WKTC

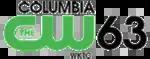
WKTC's former CW era logo.

On December 11, 2013, Roberts Broadcasting received United States bankruptcy court approval to sell WZRB to Ion Media Networks, which converted the station into an Ion Television owned-and-operated station on February 10, 2014. WZRB continued to carry The CW as a secondary affiliation in the interim until March 17, 2014, when the network's programming moved to WKTC as a primary affiliation; the station then changed its on-air branding to "Columbia CW 63". As a result of the change, WKTC pushed MyNetworkTV two hours later, running from 10 p.m. to midnight after CW prime time programming. WKTC regained the title of the only television station in the United States to carry both The CW and MyNetworkTV on its primary channel. Since then, WPWR-TV in Chicago (a Fox-owned MyNetworkTV station that affiliated with The CW from 2016 until 2019), WUAB in Cleveland (the MyNetworkTV affiliation in that market has since moved to a digital subchannel of its sister station WOIO) and KFMB-DT2 in San Diego have joined WKTC in carrying both networks.